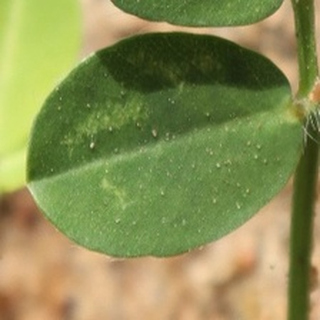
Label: healthy_groundnut